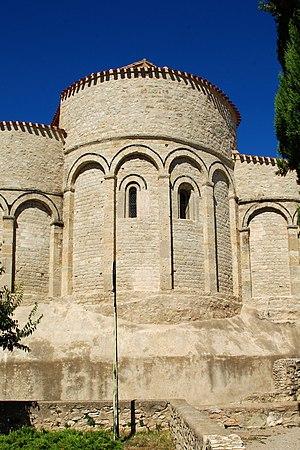
France - Languedoc - Aude - Église Saint-Jean l’Évangéliste d'Ouveillan
L'église Saint-Jean-l'Évangéliste est une église romane située à Ouveillan dans le département français de l'Aude en région Occitanie.